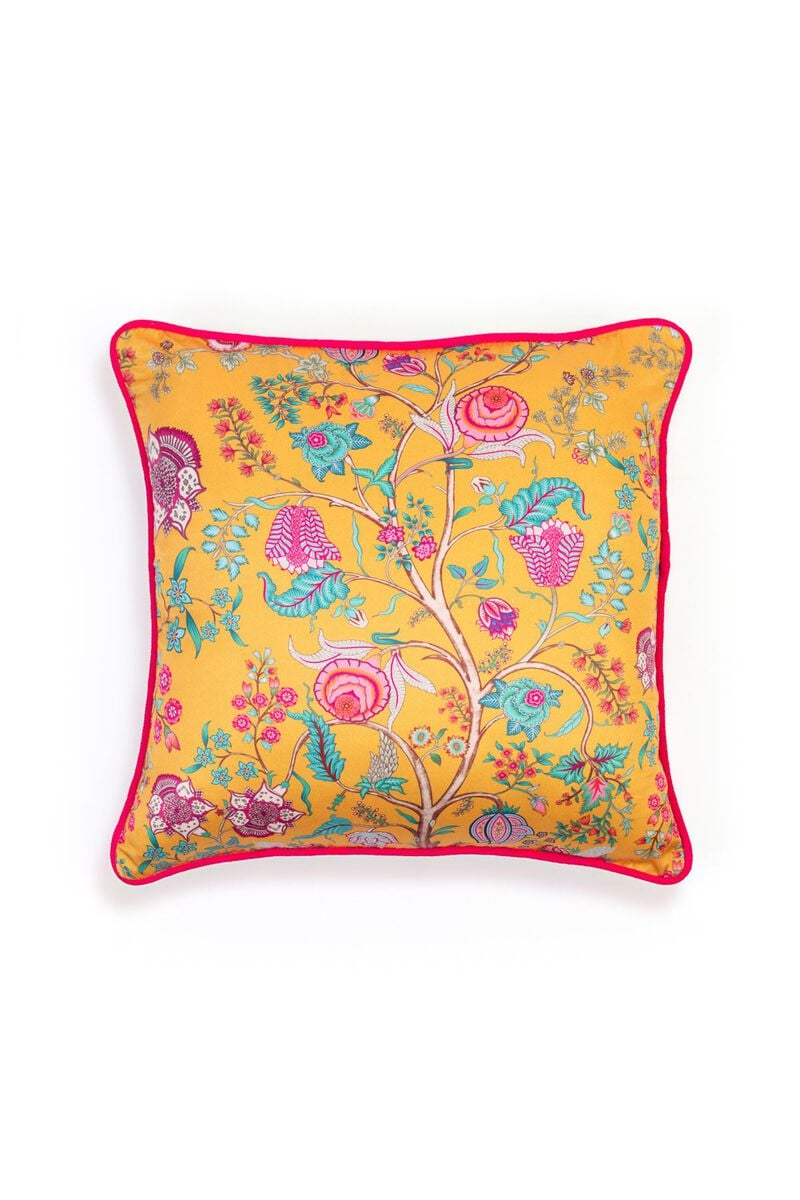
yellow multi floral embroidered pillow